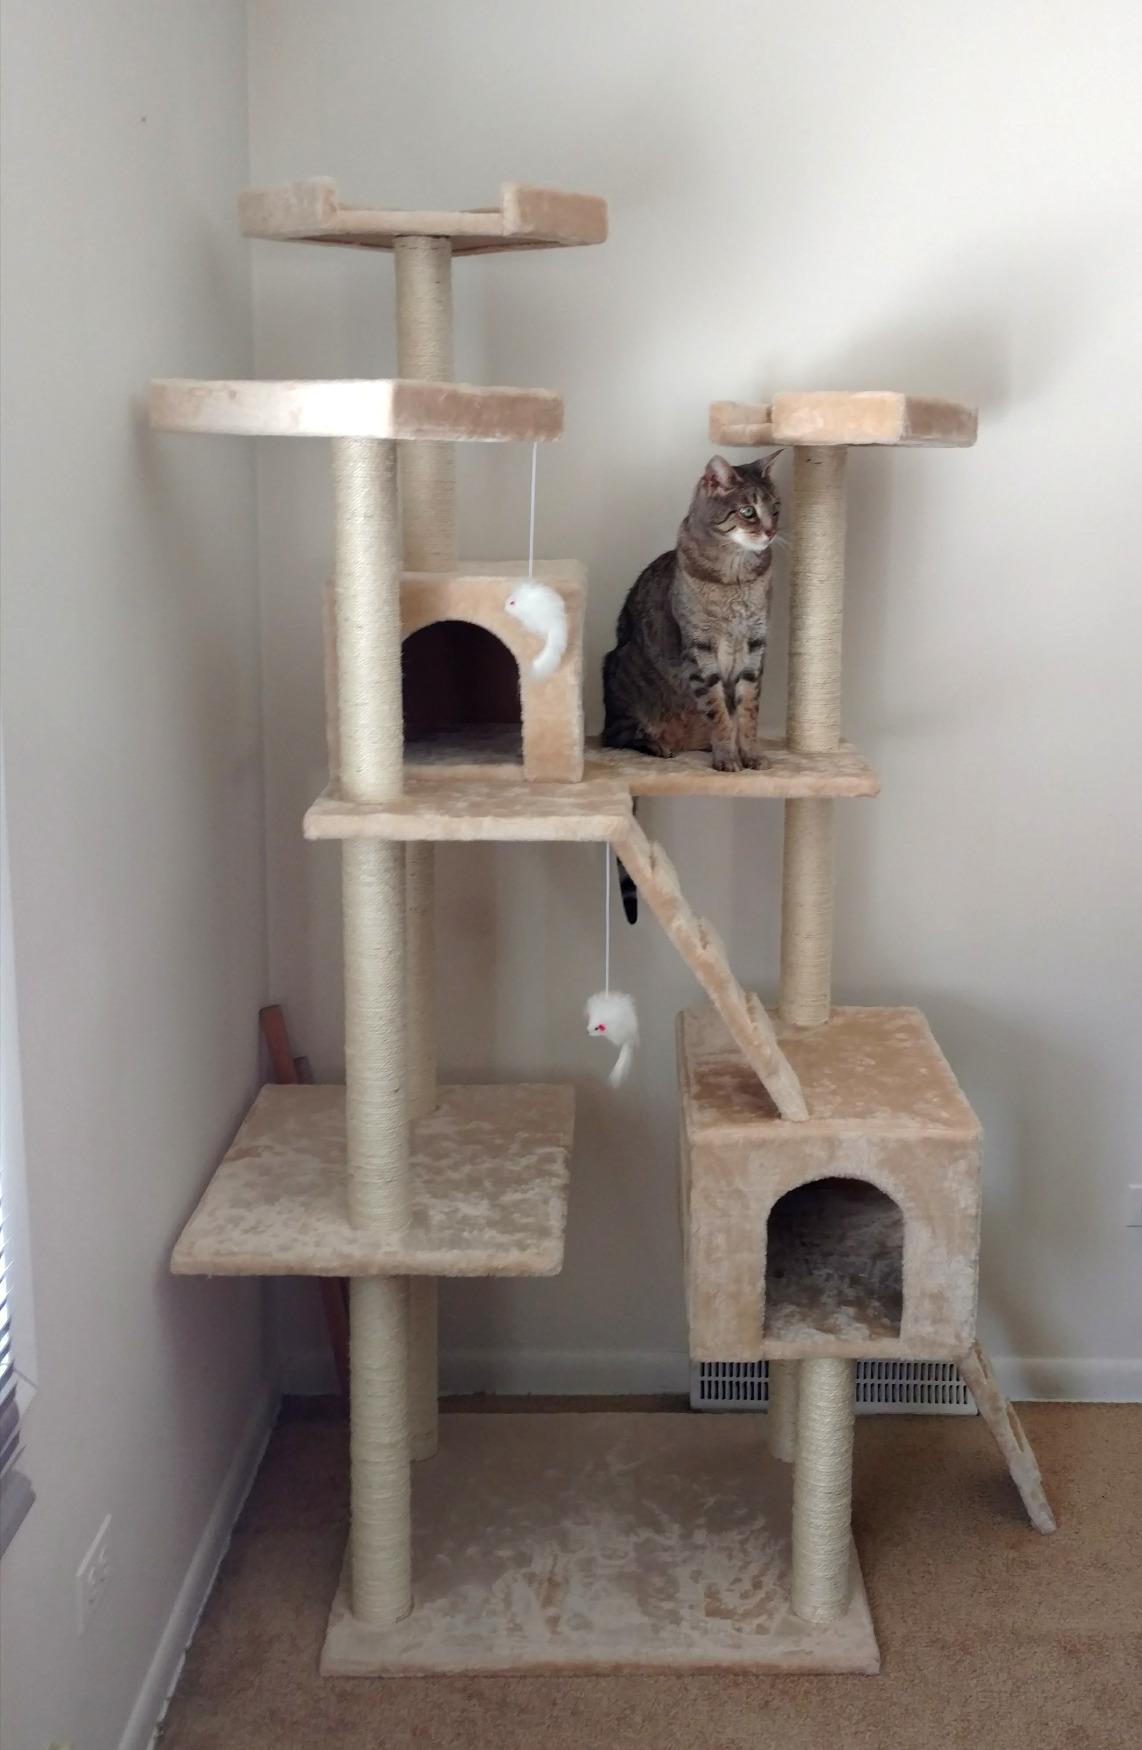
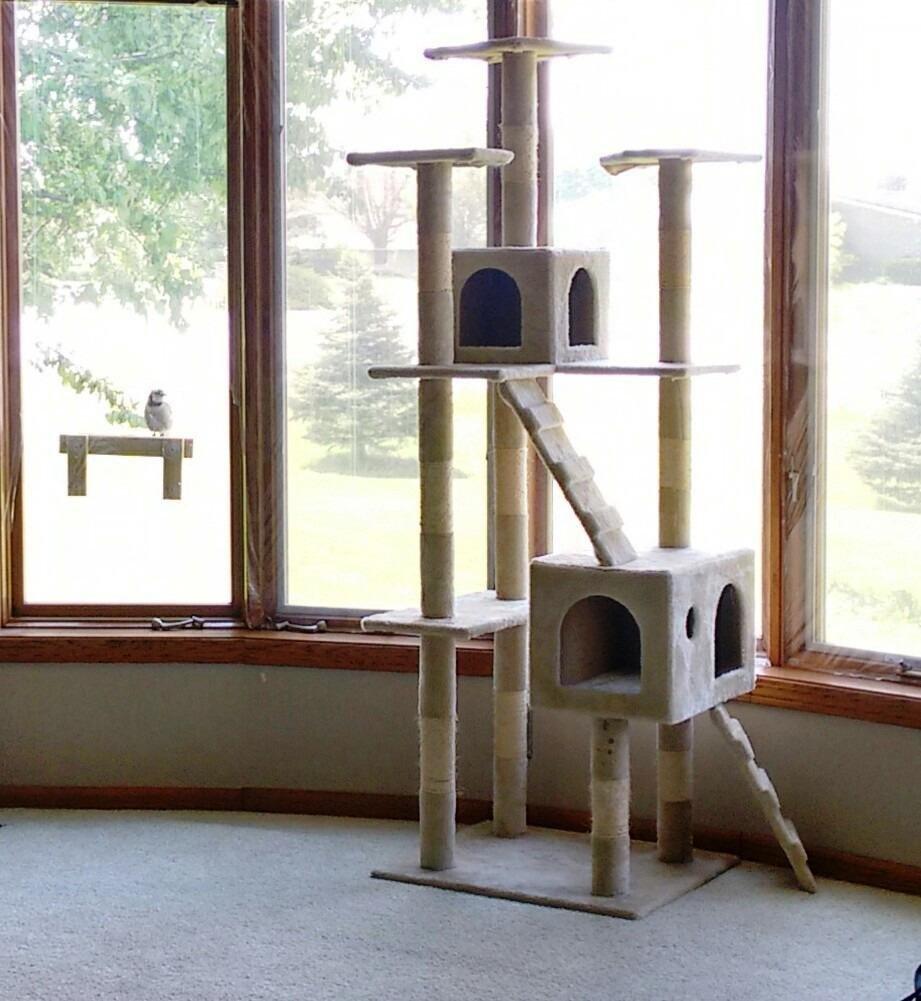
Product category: items_cat tree
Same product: yes